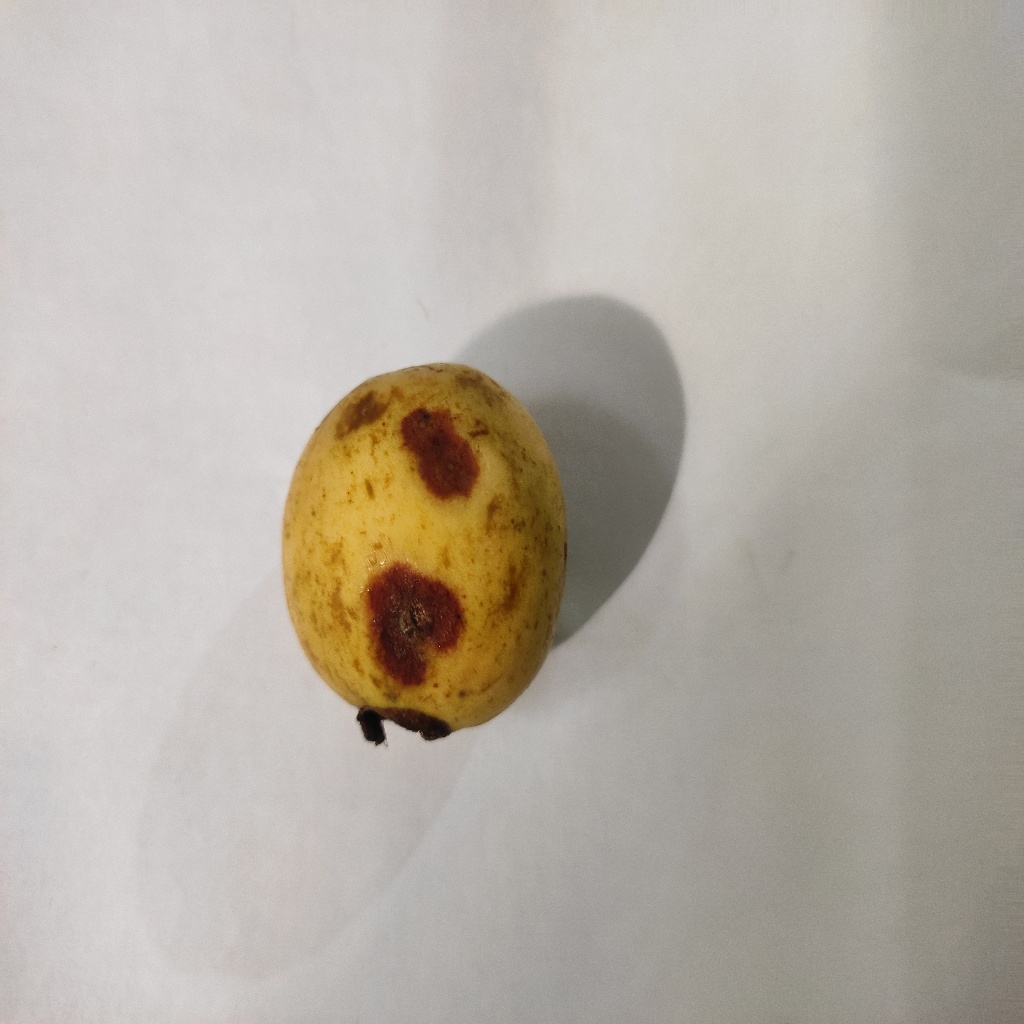
Crop: guava
Quality class: Defect